Battle of Kallo

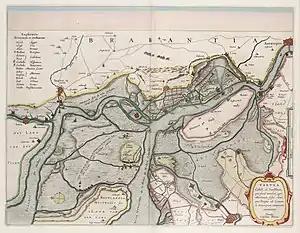
Map of the forts, dikes, flood lands, polders, canals and streambeds between Bergen op Zoom and Antwerp (1645).

The Prince of Orange departed The Hague on 25 May and, on 1 June, the same day that the French Army laid siege to Saint-Omer, in Artois, he took command of the field army of the Dutch States, which had been assembled at a camp in the village of Lithoijen, in Brabant. A 3,000-men detachment under Count Henry Casimir of Nassau-Dietz was sent to Nijmegen to guard the southern border of the Republic, while Frederick Henry led the bulk of the army to Dordrecht, where it embarked aboard a fleet of 30 warships that convoyed it with its artillery, horses and baggage to Bergen op Zoom. Frederick Henry had planned at first to besiege Hulst, but, pressed by a deputation of the States General, he finally agreed to move upon Antwerp. To fully invest the city and prevent it from being relieved from Hulst and Ghent, the prince dispatched a force of 7,000 infantry and 300 cavalry under Count William of Nassau-Siegen aboard 53 large boats and many smaller ones —taken in 1631 from the Spanish at the Battle of the Slaak— to land at the Waasland, west of Antwerp. They embarked at Dordrecht a day before that the main army did it, though both forces reunited briefly at Bergen op Zoom before the landing operation was undertaken.